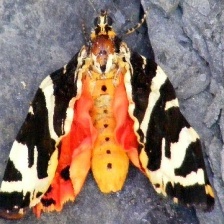
Species: GARDEN TIGER MOTH